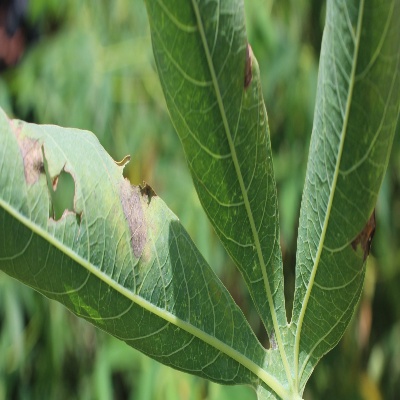
Crop: Cassava
Condition: bacterial blight